Wizardry V: Heart of the Maelstrom

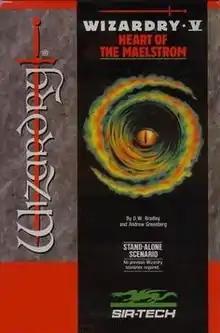
Cover art for Apple, C64, and IBM PC

Wizardry V: Heart of the Maelstrom is the fifth scenario in the "Wizardry" series of role-playing video games. It was published in 1988 by Sir-Tech for the Commodore 64, Apple II, and IBM PC compatibles (as a self-booting disk) . A port for the Super Famicom and FM Towns was later developed and published by ASCII Entertainment in Japan. "Wizardry V" was released in the US for the Super NES by Capcom in 1993, and subsequently re-released for the Satellaview subsystem under the name "BS Wizardry 5".